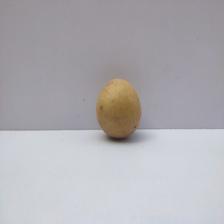
Size: Medium